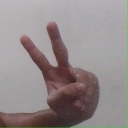
अक्षर: ऐ